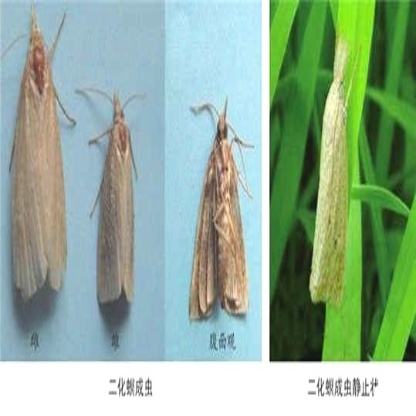
Nhãn: Sâu đục thân (Sọc nâu )( Chilo suppressalis )